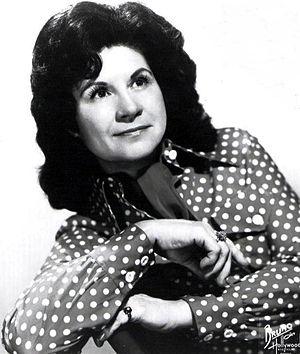
Kitty Wells, née Muriel Ellen Deason à Nashville, Tennessee, le 30 août 1919, et morte le 16 juillet 2012, est une chanteuse de musique country qui a connu de très grands succès, ayant fait plus de 400 albums.